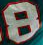
Number: 8